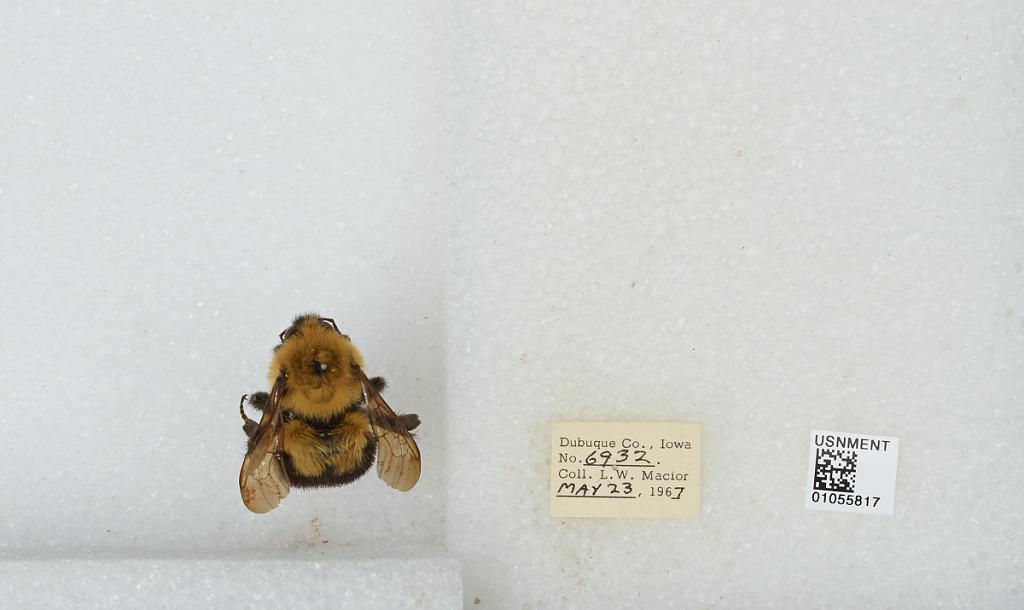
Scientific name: Bombus (Pyrobombus) bimaculatus Cresson
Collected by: L. Macior
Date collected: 1967-5-23
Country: United States
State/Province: Iowa
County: Dubuque
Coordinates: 42.4694, -90.8292